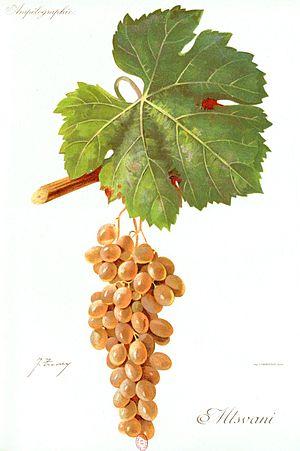
Mtsvani. Ampélographie